7 South African Infantry Division

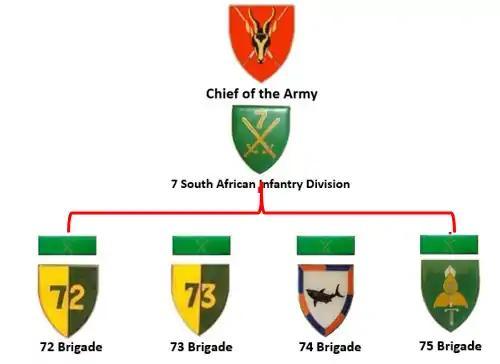
SADF 7 South African Infantry Division structure

7 South African Infantry Division itself was disbanded on 1 April 1999 and all army battalions were assigned to 'type' formations, in accordance with the recommendations of the South African Defence Review 1998.